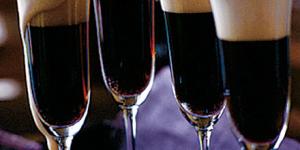
black velvet cocktail